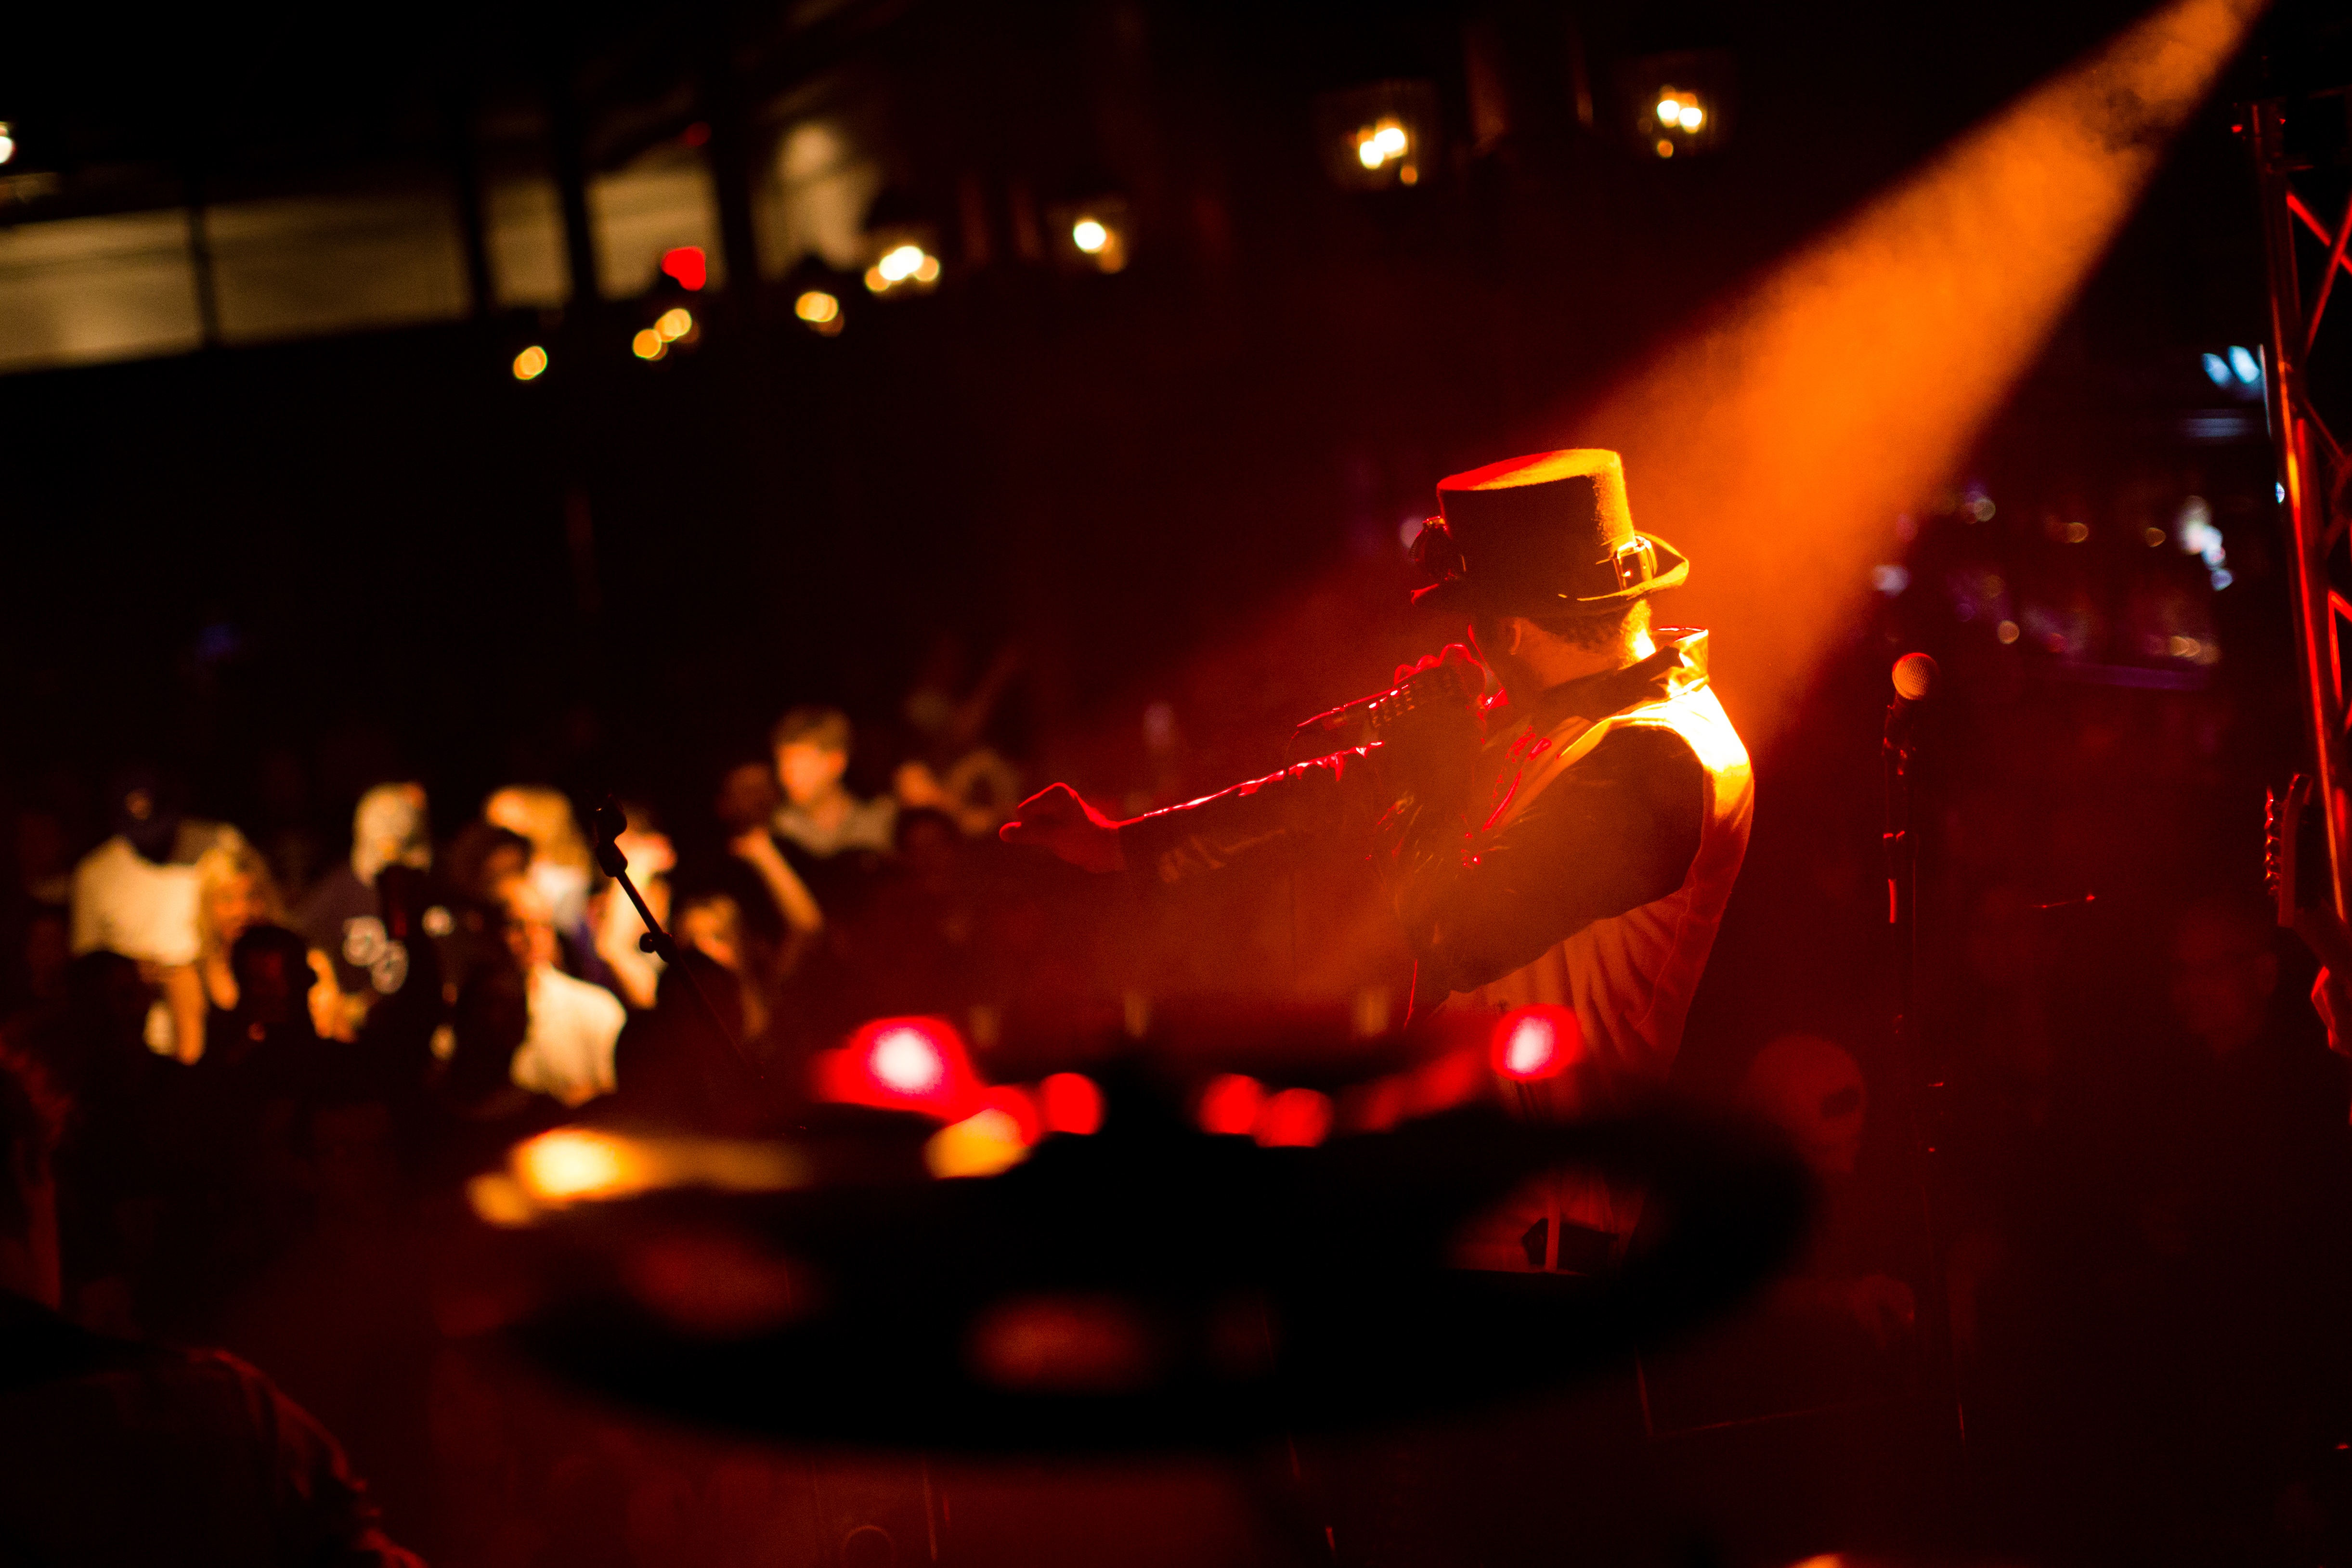
music, light, night, concert, audience, red, darkness, musician, stage, performance, performing arts